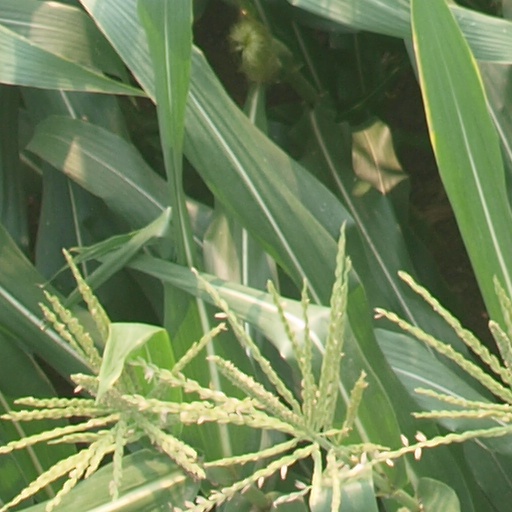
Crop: maize; corn